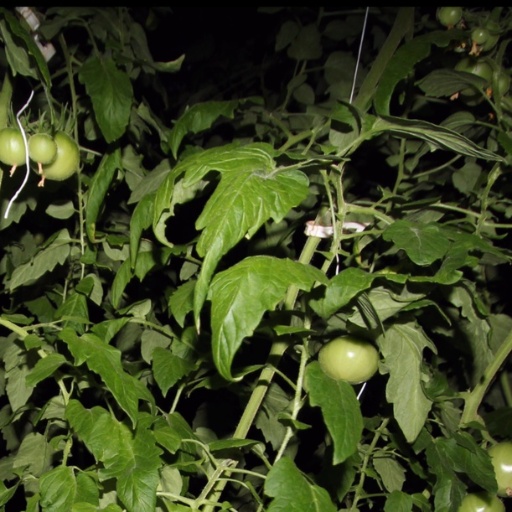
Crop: tomato